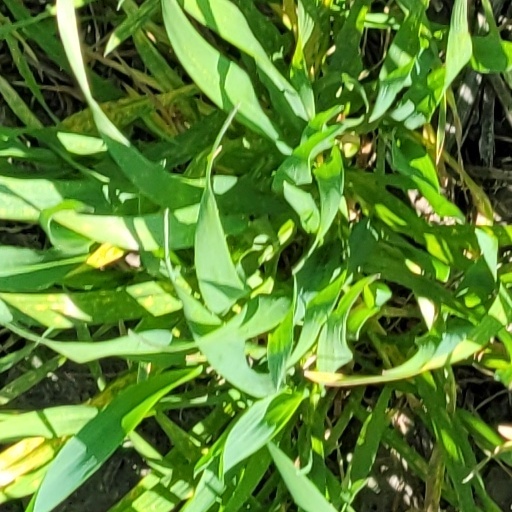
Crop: wheat